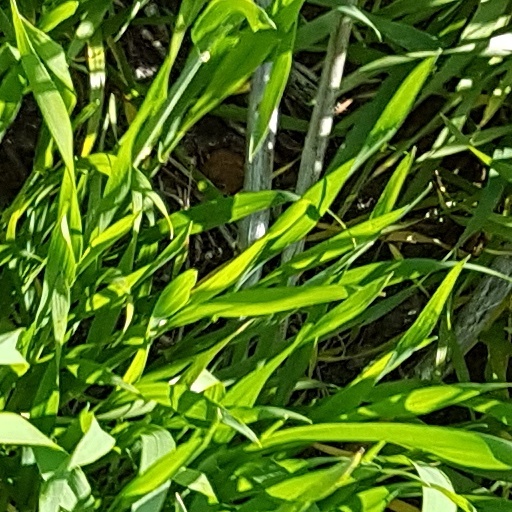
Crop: wheat